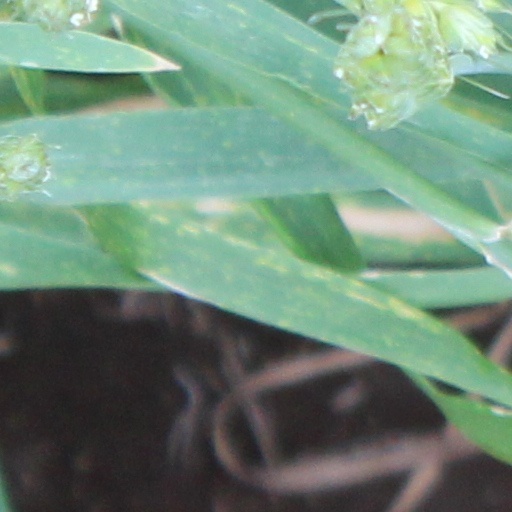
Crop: wheat